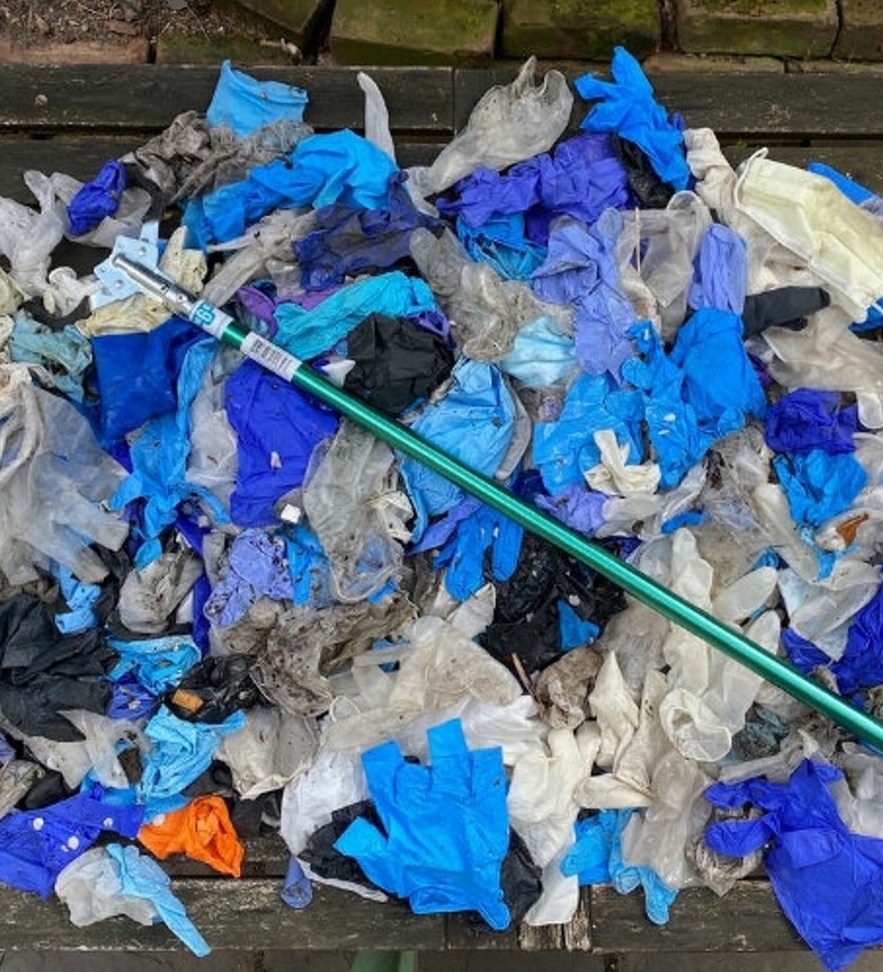
Label: trash